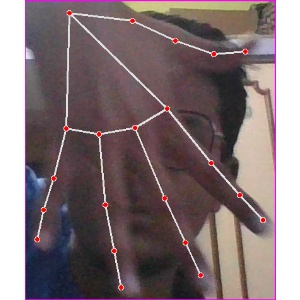
अक्षर: ढ